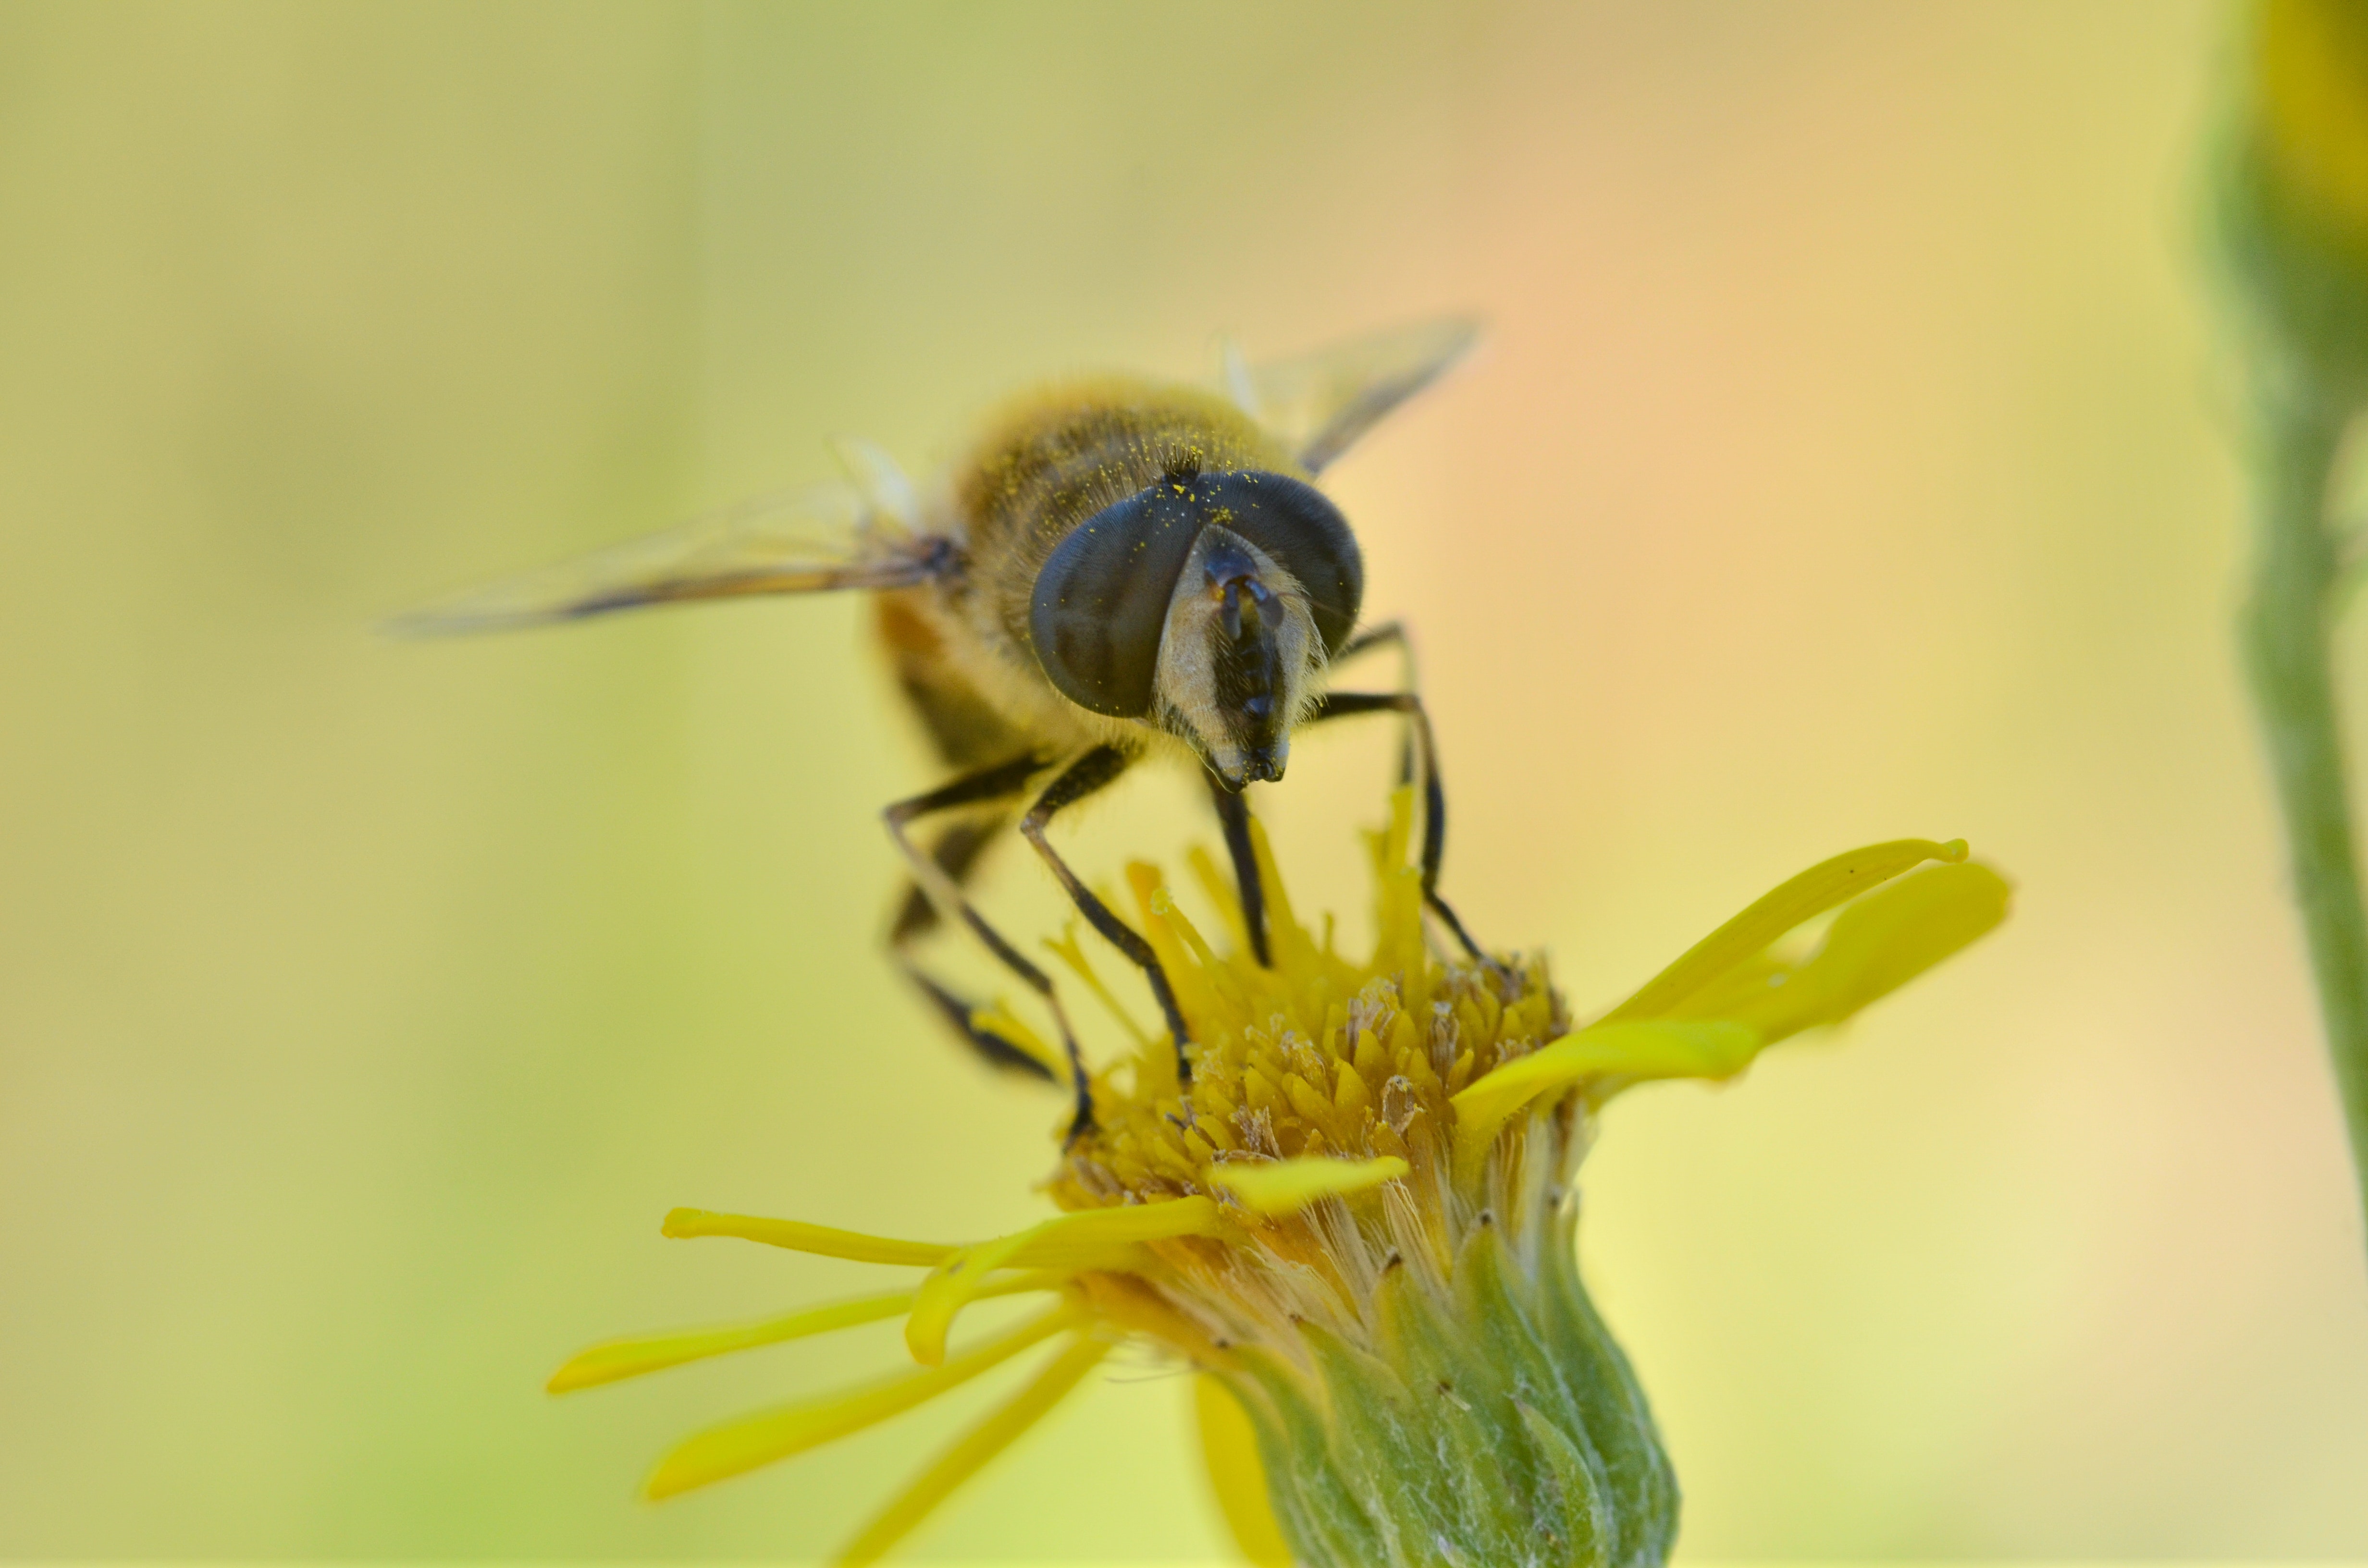
honeybee, insect, bee, membrane winged insect, Megachilidae, flower, macro photography, invertebrate, pollinator, plant, bumblebee, close up, pest, yellow, tachinidae, pollen, nectar, flowering plant, arthropod, fly, photography, hoverfly, bee pollen, wasp, wildflower, carpenter bee